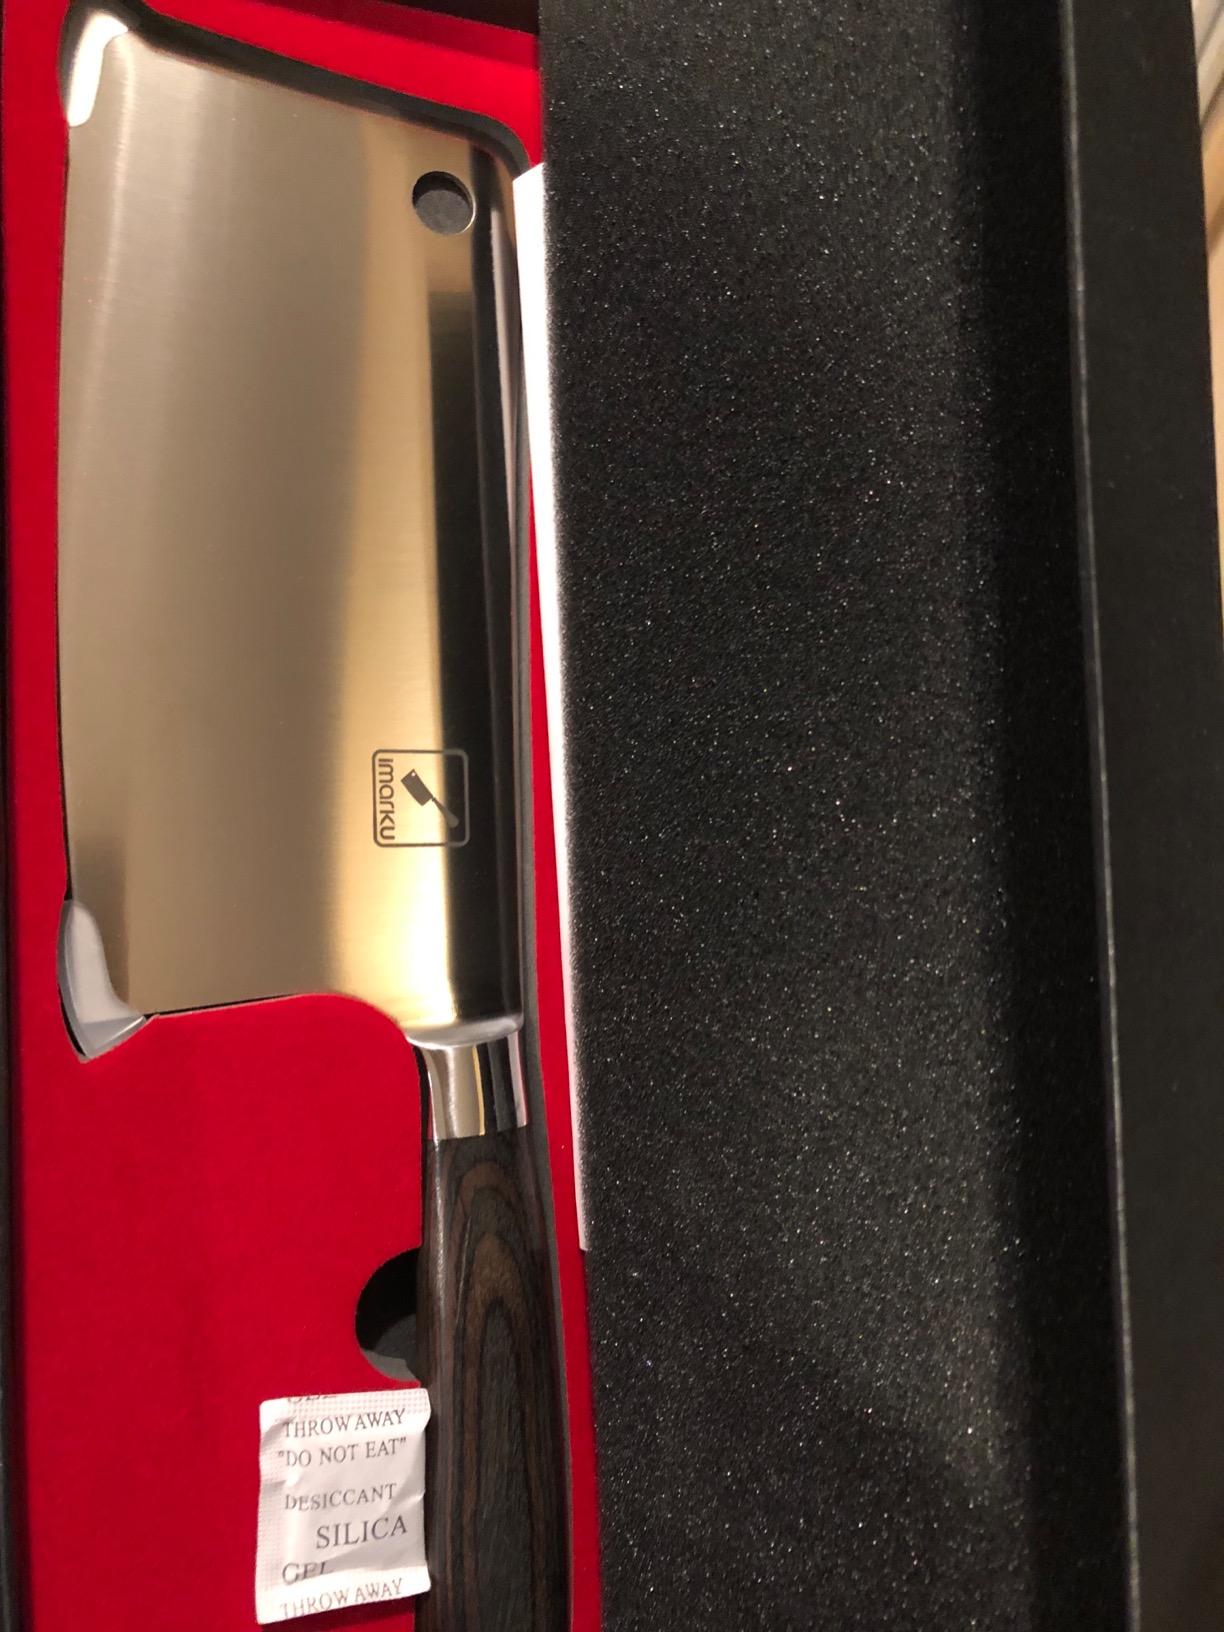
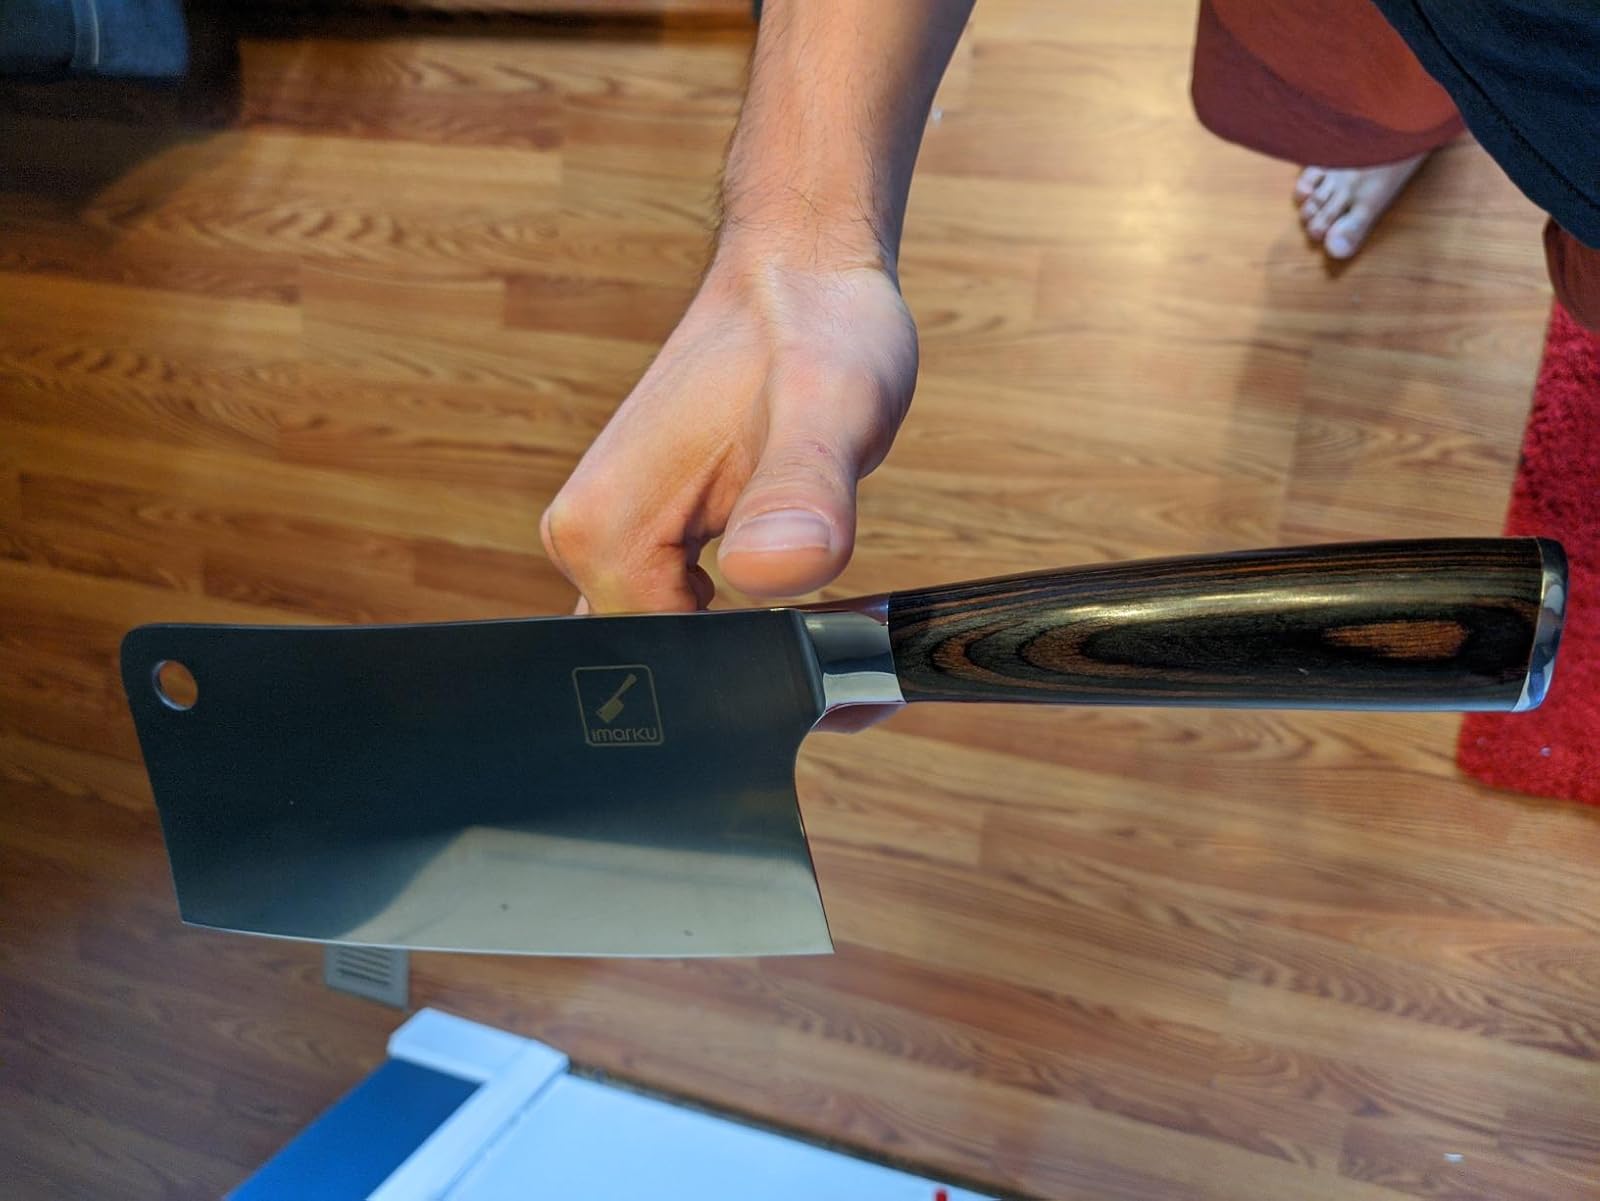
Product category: items_knife
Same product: yes